North Midland (Staffordshire) Royal Garrison Artillery

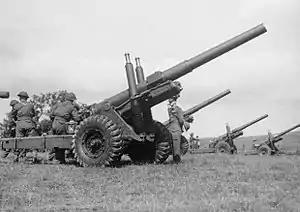
5.5-inch guns of 240th Battery, 51st Medium Regiment, Royal Artillery, at Ellesmere Port in Cheshire, 7 July 1941 (IWM H11489)

During the period of the Battle of Britain and invasion alerts, 51 Medium Regiment was broken up to man coastal defence guns in Western Command, but in December 1940 it assembled at Ellesmere for re-equipping and retraining on the new 5.5-inch gun. The regiment moved to Bedford in July 1941.